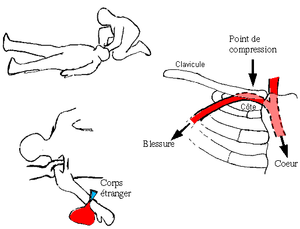
Les points de compression sont des techniques d'arrêt des hémorragies à distance. Ils consistent à comprimer l'artère amenant le sang à la blessure contre un os.